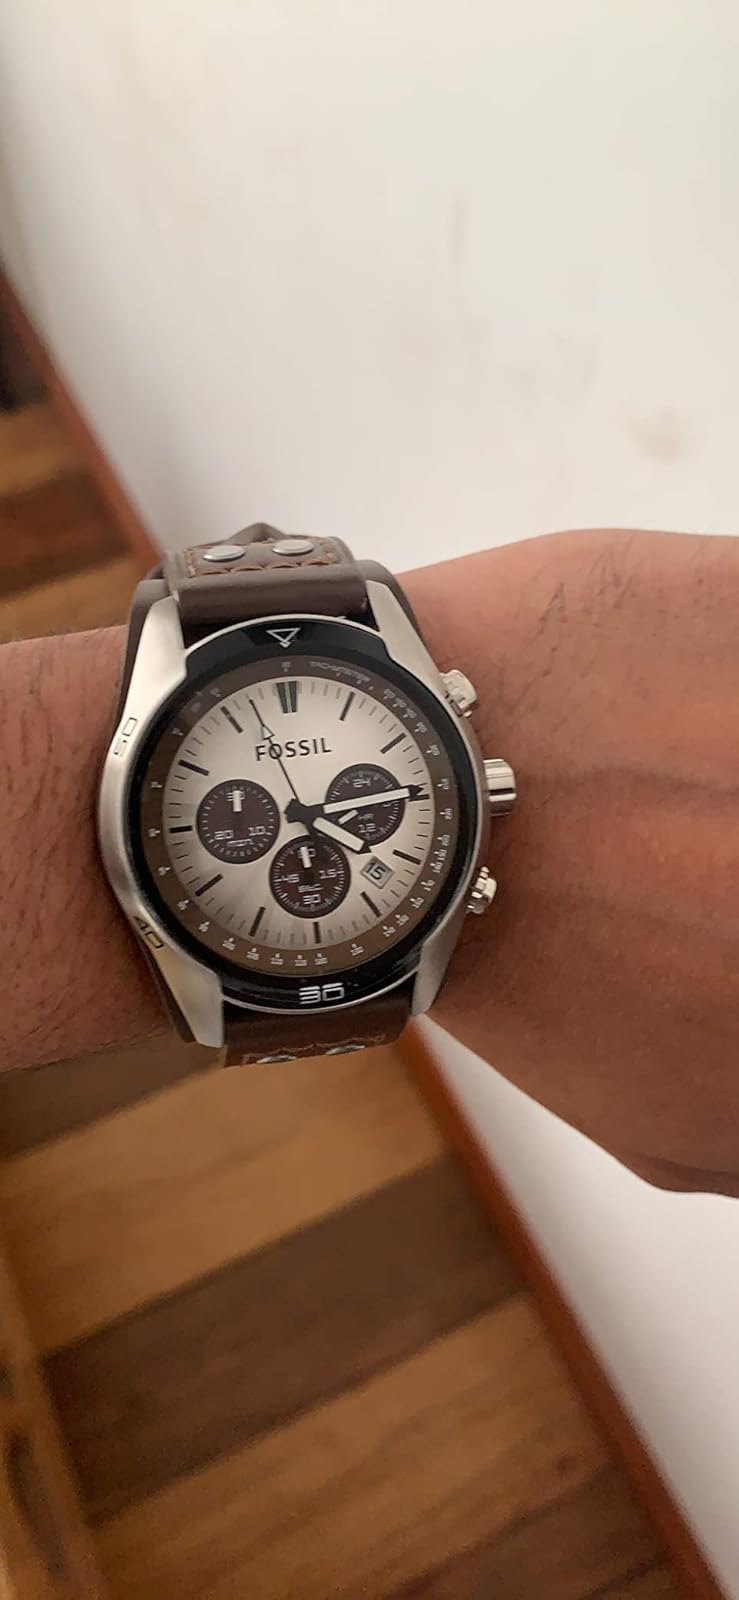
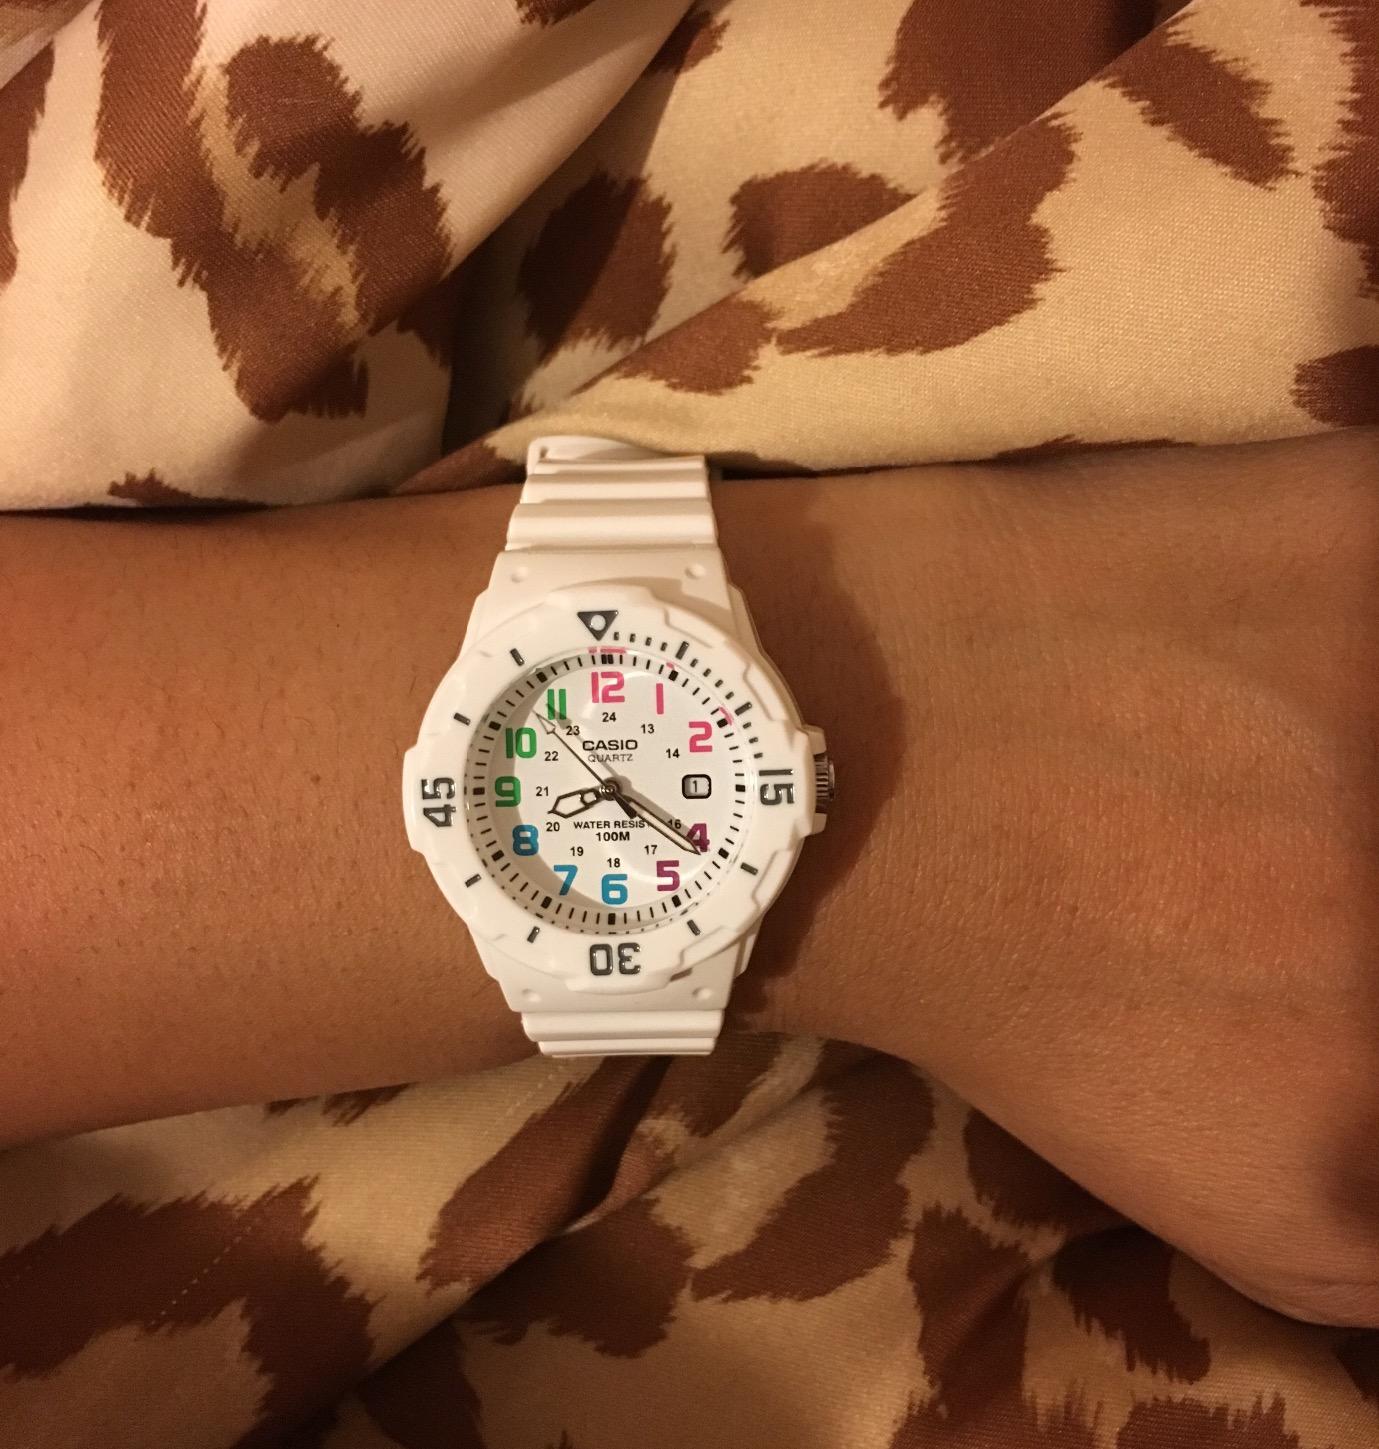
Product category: accessories_watch
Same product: no